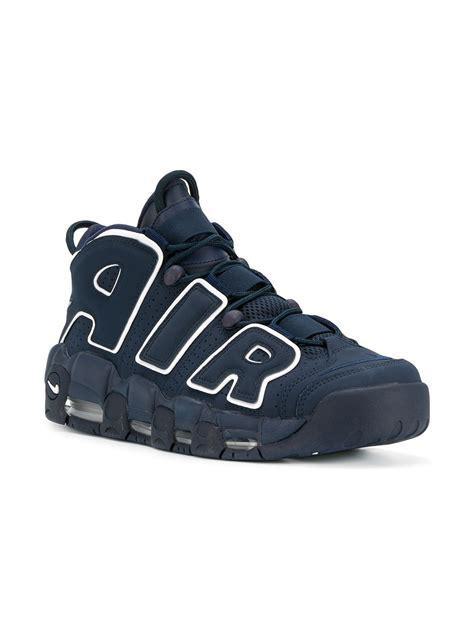
Brand: Nike
Model: Air More Uptempo 96